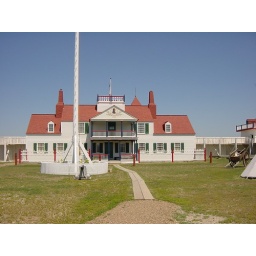
This was a very pretty fort all done in white with red roofs. This was near Williston